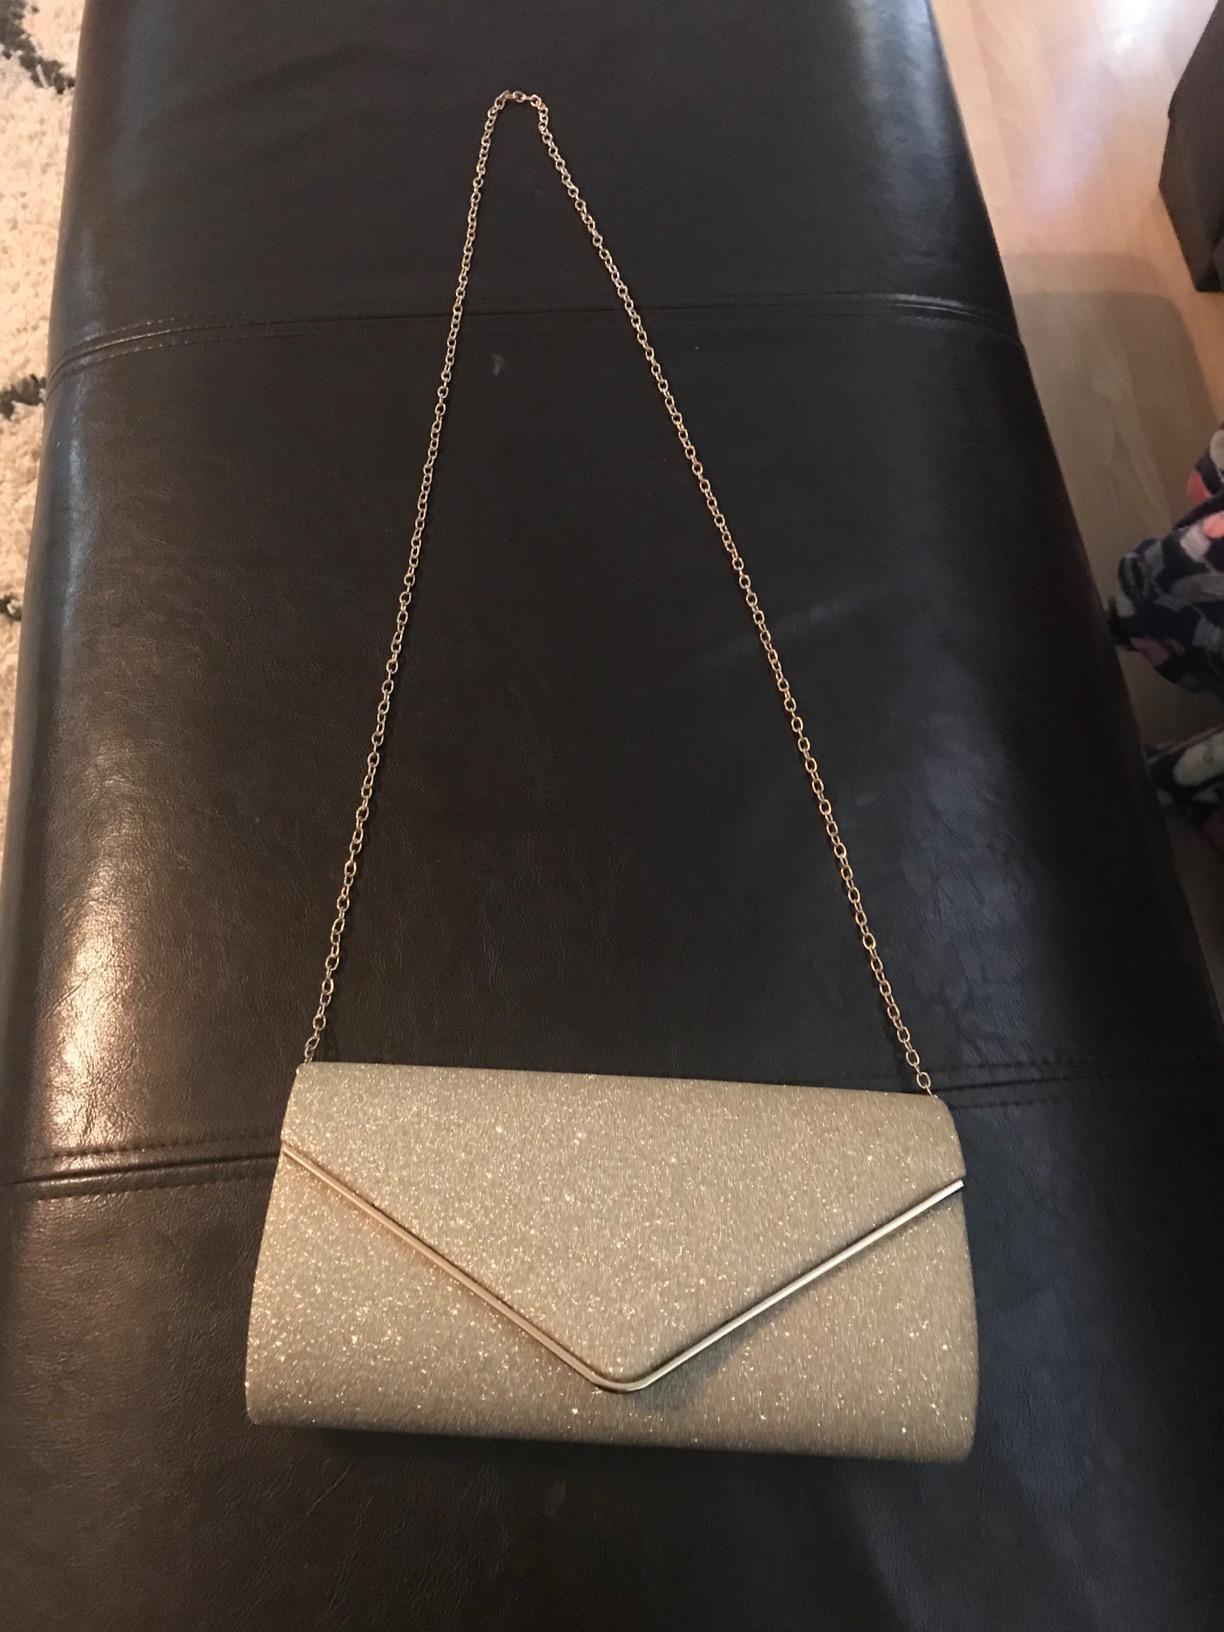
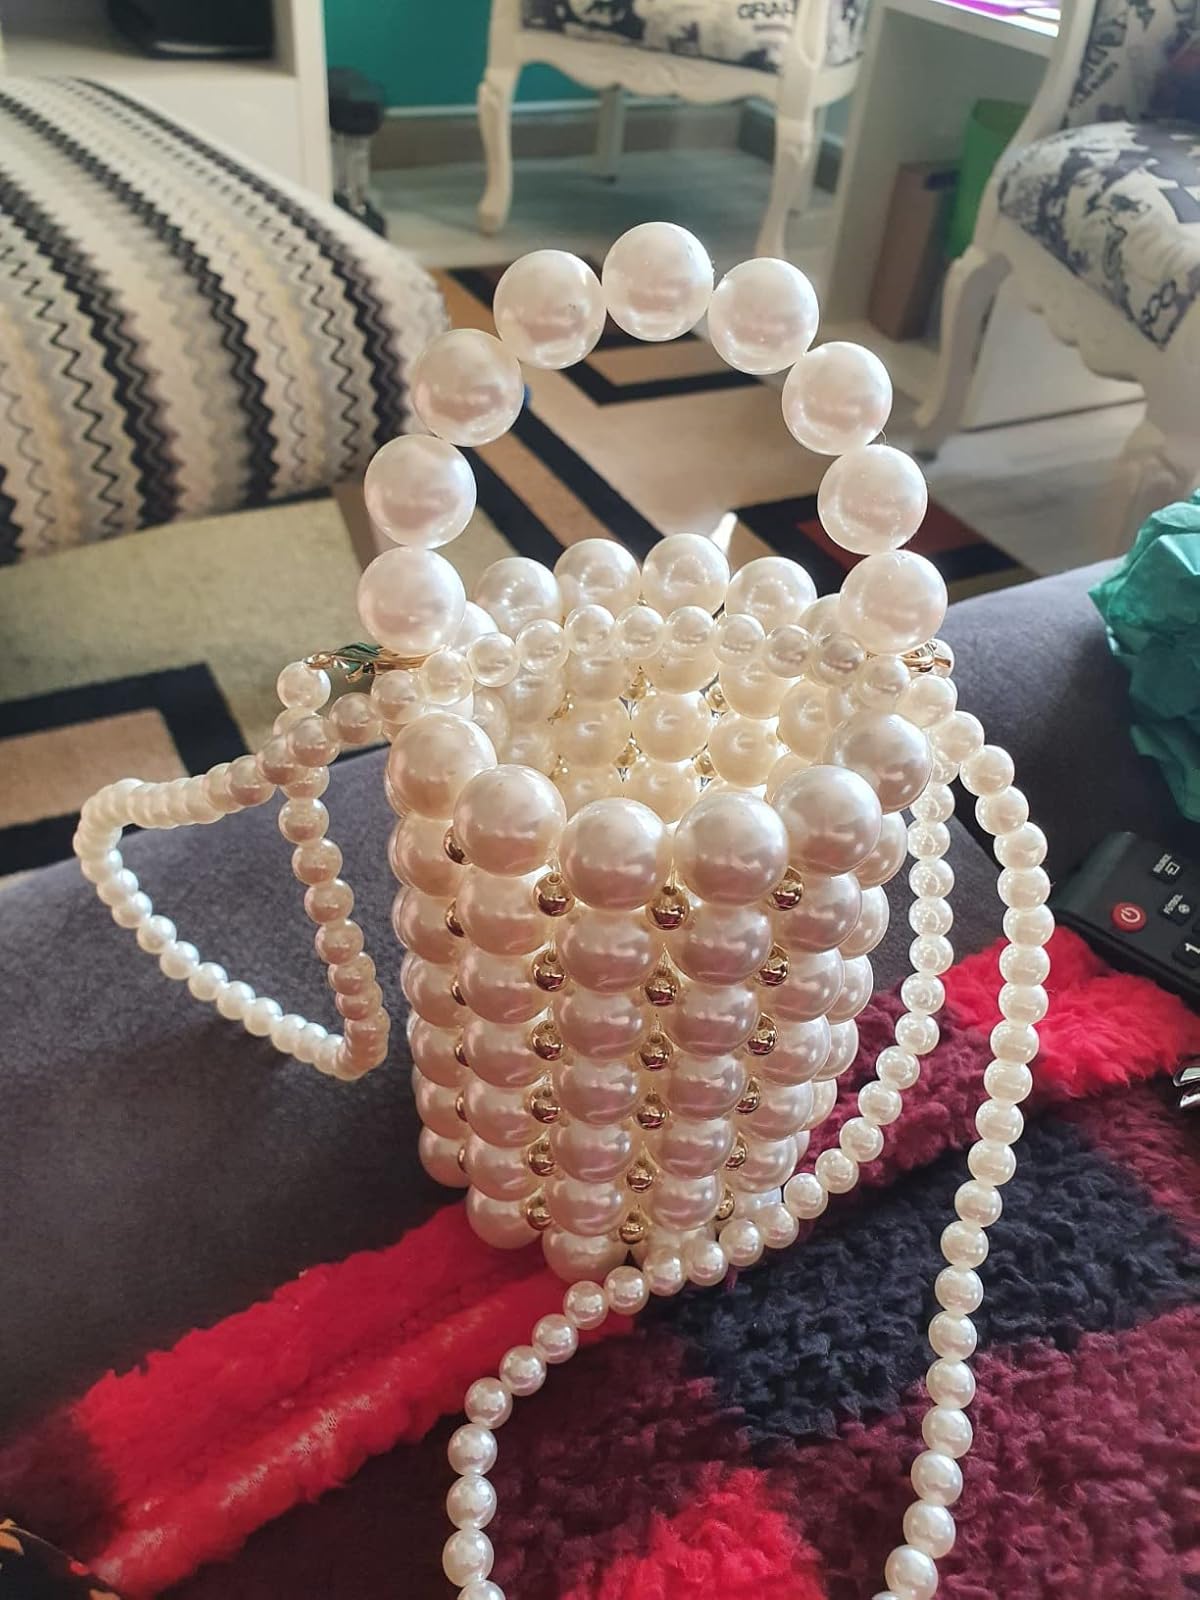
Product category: accessories_handbag
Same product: no